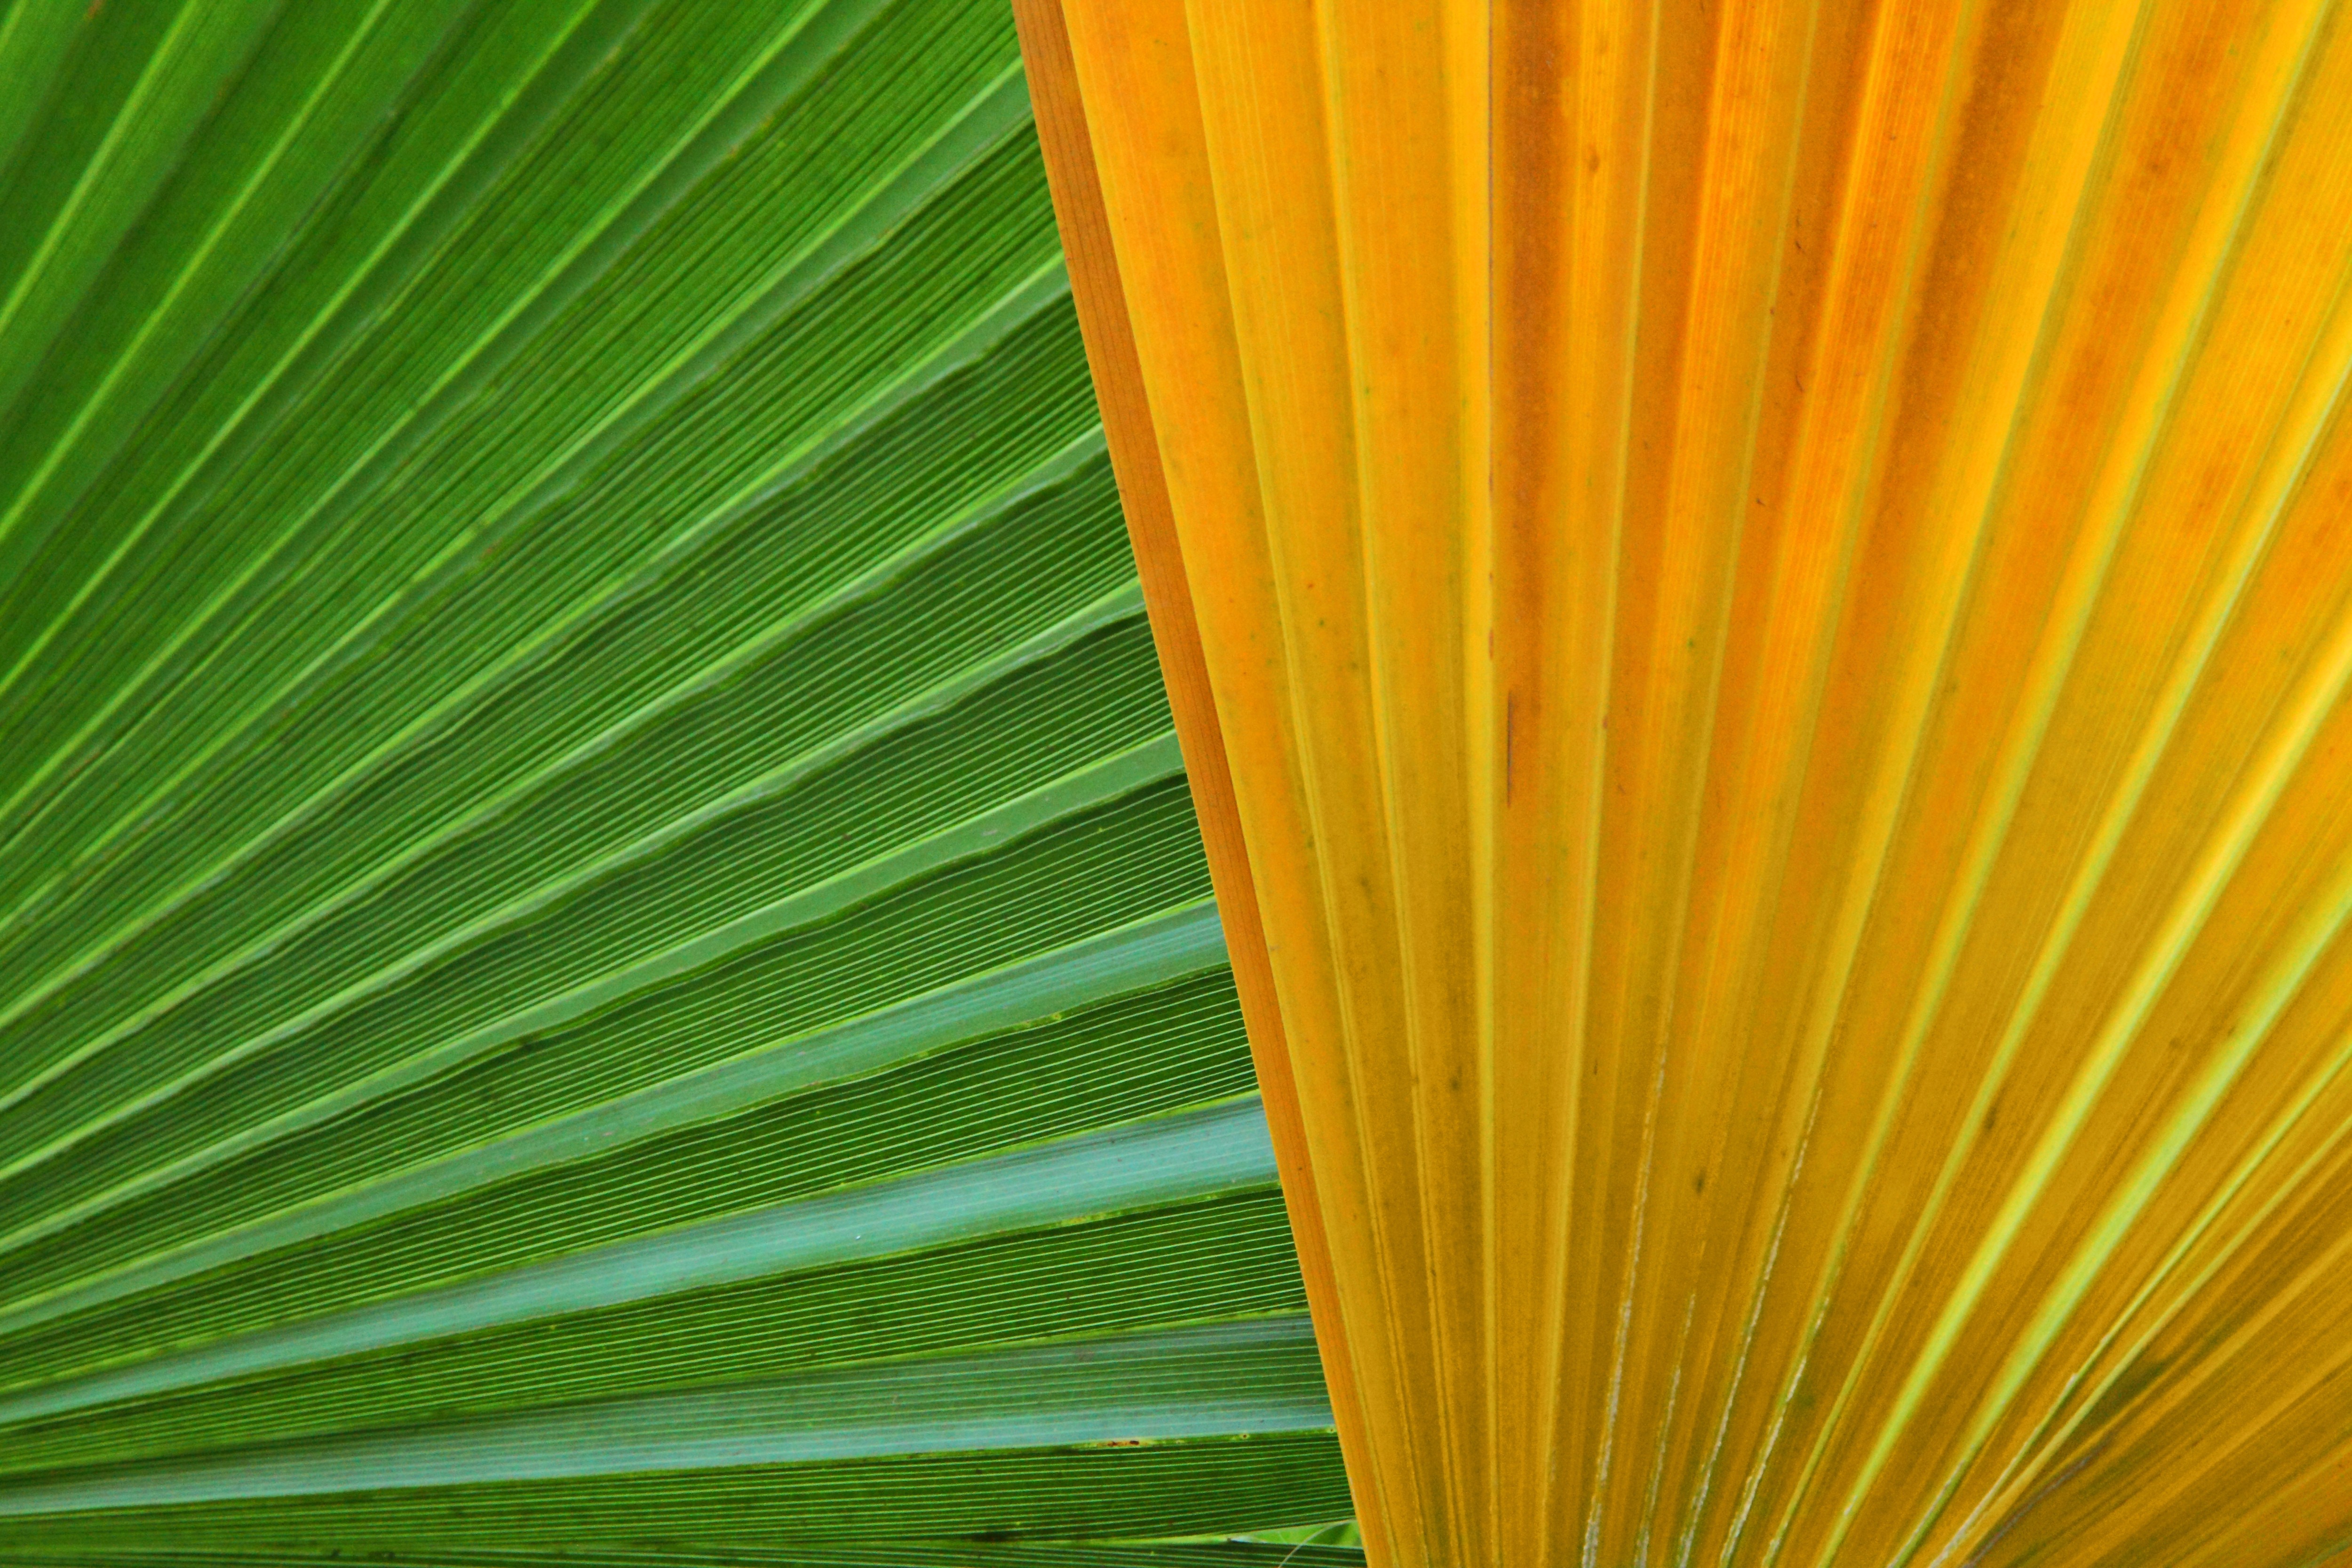
tree, nature, grass, abstract, plant, sunlight, texture, leaf, flower, pattern, line, green, palm, tropical, color, yellow, flora, interior design, close up, lines, background, stripes, banana leaf, wallpaper, detail, macro photography, grass family, plant stem, window covering, arecales, palm family